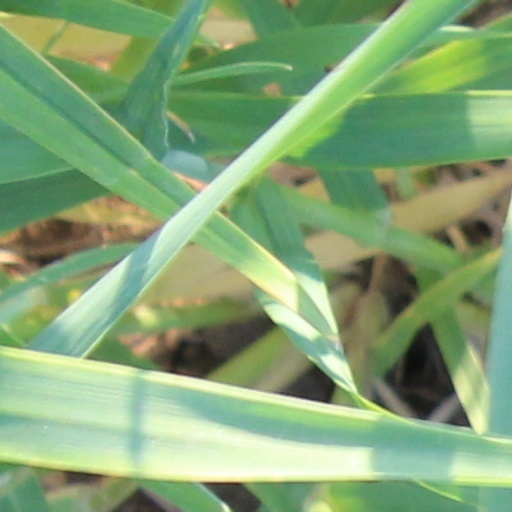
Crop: wheat